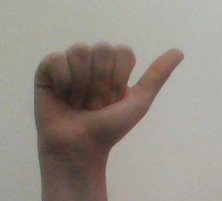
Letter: dhad